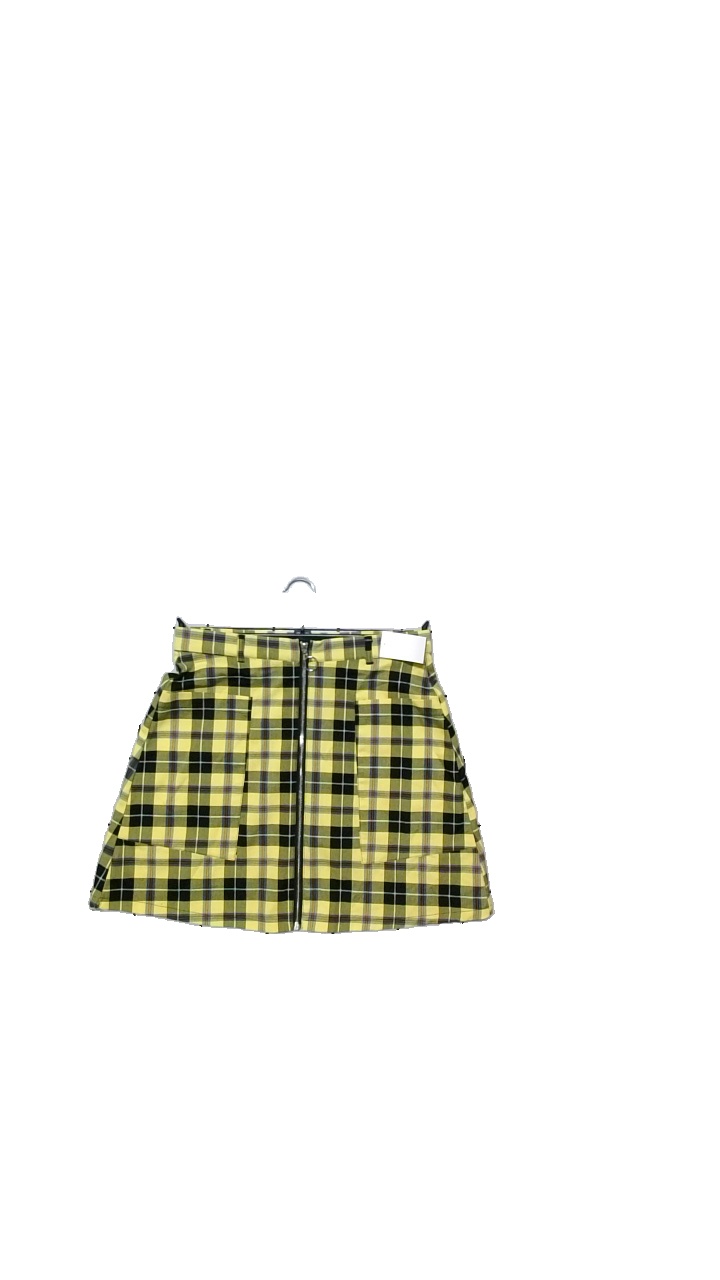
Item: Skirt (Ladies)
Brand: Monki
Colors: Yellow, Black, Multicolor
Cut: Regular
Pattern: Checkered print
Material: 67%Polyester,32%Viskos
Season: All
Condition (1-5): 4
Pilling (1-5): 4
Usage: Reuse
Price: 50-100